Abhishek Singh (artist)

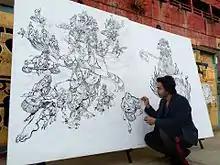
Singh painting Shiva at the ghtas of Varanasi for the social impact project "An ode to Ganges"

His paintings, drawings and digital works have featured in the following exhibitions: "Heroes and Villains: the Battle for Good in India's Comics" at the Los Angeles County Museum of Art (LACMA);, "Transcendent Deities of India: The Everyday Occurrence of the Divine" at the Asia Society in Houston, Texas; at the ghats of Varanasi, India; a social impact project organized by Ojas Art Foundation, other exhibitions include "Dhyana Roopa" at the Academy of Fine Arts and Literature in Delhi, "India Imagined" sponsored by the Nirula Family Art Trust and at the visionary Fractal Gallery at Burning Man sponsored by the Black Rock Arts Foundation.